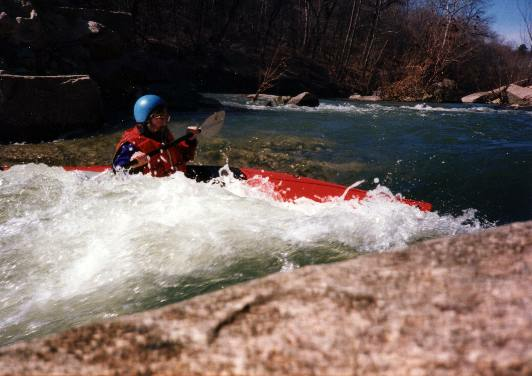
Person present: Yes